Vladimír Nadrchal

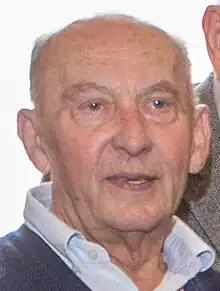
Nadrchal in 2017

Vladimír Nadrchal (born 4 March 1938) is an ice hockey player who played for the Czechoslovak national team. He won a bronze medal at the 1964 Winter Olympics, and a silver medal at the 1968 Winter Olympics.